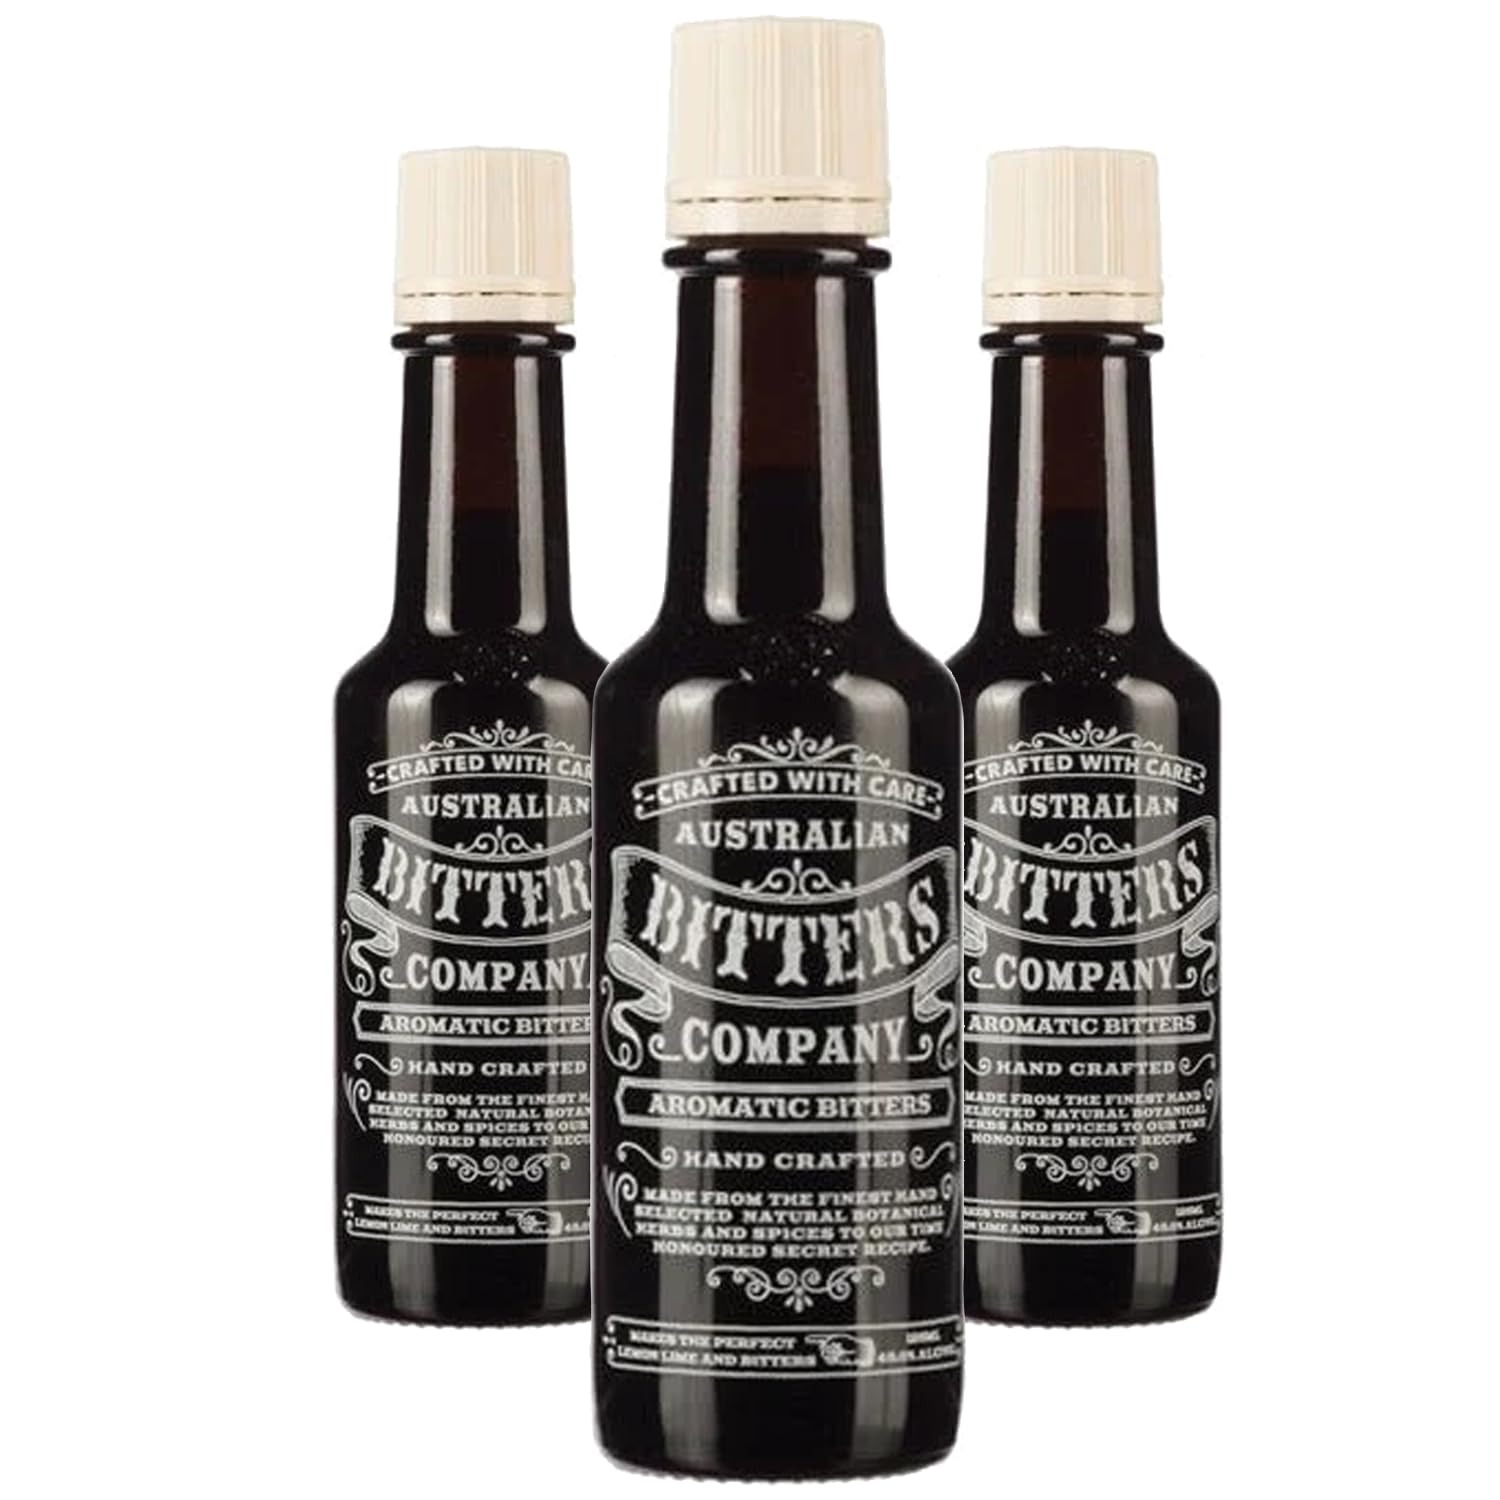
Item Name: Australian Bitters Company Aromatic Bitters: Elevate Your Cocktails with 8oz Bottles Perfect for Classic Mixed Drinks | 3 PACK
Bullet Point 1: Immerse yourself in an unmatched flavor journey with our Australian Bitters, designed for discerning connoisseurs and mixologists who appreciate exceptional quality.
Bullet Point 2: Experience precision crafting as each bottle becomes a masterpiece, meticulously handmade in Australia using over 20 of the finest organic herbs and spices native to the region, resulting in distinctive taste and small batch bitters.
Bullet Point 3: Our unwavering commitment to excellence is evident through the exclusion of glycerin in our products, ensuring a pure and authentic flavor profile that enhances your cocktail experience.
Bullet Point 4: Explore a diverse range of flavors, including Orange, Grapefruit, Aromatic, Smoke, Barrel Spice, and Coffee, showcasing our dedication to delivering a unique touch to even the most refined cocktails.
Bullet Point 5: Developed and owned by award-winning bartenders, our Australian Bitters embody a commitment to authenticity and tradition, with a traditional manufacturing process rooted in time-honored secret recipes that capture the essence of natural botanical herbs and spices.
Bullet Point 6: Made with Gentian, Chicory, Clove, Cardamom, Allspice, Cinnamon with an aroma of Strong, red fruits, Cinnamon, Pepper and cloves and Red wine note, Herbal and rooty bitterness flavors
Bullet Point 7: Includes (3) Australian Bitters, Phone and tablet holder and tasting notes/recipes.
Value: 8.0
Unit: Fl Oz

Price: 47.98